Belgium in the Eurovision Song Contest 2012

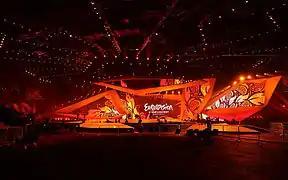
The Eurovision Song Contest 2012 took place at the Baku Crystal Hall in Baku, Azerbaijan

According to Eurovision rules, all nations with the exceptions of the host country and the "Big Five" (France, Germany, Italy, Spain and the United Kingdom) are required to qualify from one of two semi-finals in order to compete for the final; the top ten countries from each semi-final progress to the final. The European Broadcasting Union (EBU) split up the competing countries into six different pots based on voting patterns from previous contests, with countries with favourable voting histories put into the same pot. On 25 January 2012, a special allocation draw was held which placed each country into one of the two semi-finals, as well as which half of the show they would perform in. Belgium was placed into the first semi-final, to be held on 22 May 2012, and was scheduled to perform in the first half of the show. The running order for the semi-finals was decided through another draw on 20 March 2012 and Belgium was set to perform in position 8, following the entry from Switzerland and before the entry from Finland.